Nepal national under-17 football team

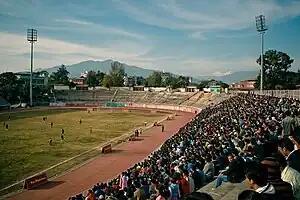
The stadium at daytime

The team's home ground is shared with the Nepal national football team at the Dasarath Rangasala Stadium, a multi-purpose stadium in Tripureswor, Kathmandu, Nepal. Holding 25,000 spectators, of which 5.000 seated, it is the biggest stadium in Nepal. It is named after Dashrath Chand, one of the martyrs of Nepal.